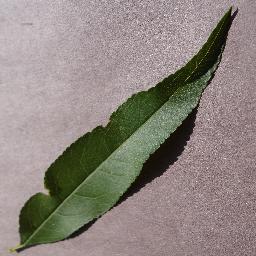
Label: Peach___healthy